The Bootleggers (Hopper)

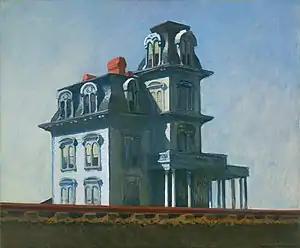
"House by the Railroad" (1925)

In 1923, Hopper produced a series of successful watercolors in Gloucester leading to increasing recognition of his art. The best of the series, "The Mansard Roof", featured a Victorian house with a mansard roof, a style of house he had previously painted in 1909 while in Paris ("Le Pavillon de Flore", "Le Pont Royal"). Josephine Nivison (Jo), Hopper's fellow pupil from art school, was impressed by his work. That year, the Brooklyn Museum invited Jo to show her watercolors in November. Before the show, she convinced the curator to consider Hopper's work for the exhibition as well. It was agreed, with the museum showing six of Hopper's watercolors next to her own. "The Mansard Roof" stole the show, received critical acclaim, and was purchased by the museum, marking Hopper's second major sale. The next year, Hopper married Jo; they spent their honeymoon in Gloucester, visiting yet again in 1928. Notable nautical works during his early period in the 1920s include "Bow of Beam Trawler" (1923), "Two Trawlers" (1923–1924), and "The Bootleggers" (1925). Although Hopper developed a preference for painting architectural subjects such as buildings and structures, nautical motifs continued to play a role in Hopper's work for the remainder of his life. Hopper produced dozens of paintings focusing on seascapes, maritime landscapes, rivers, bridges, bay views from houses, and the architecture of lighthouses and coastal towns in New England. Later in life, Jo made him give up sailing due to concerns about his safety.